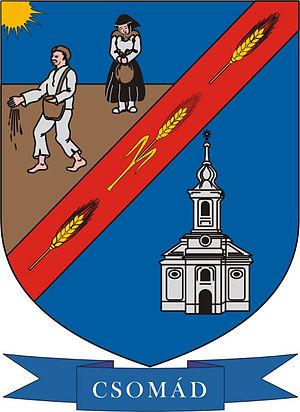
Csomád est un village et une commune du comitat de Pest en Hongrie.